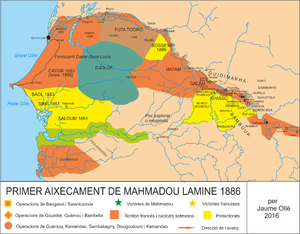
L'Histoire de la culture de l'arachide est marquée par l'utilisation de cette plante, à partir de la fin du XIXᵉ siècle, notamment pour sa transformation en huile, en savon et en beurre de cacahuètes. L'Afrique occidentale et l'Inde voient son exportation augmenter dans le dernier tiers du XIXᵉ siècle, après les tentatives infructueuses de développer sa culture dès le début du Second Empire pour des raisons géopolitique. Les rivalités européennes dans la colonisation de l'Afrique et de l'Inde, scandées par des politiques militaires puis protectionnistes, ont poussé le progrès agronomique et technique, en particulier après le percement du canal de Suez, qui a donné l'avantage à l'Inde, puis le déploiement du chemin de fer, qui a entraîné une monoculture en Afrique de l'Ouest, sur fond de maladie de l'arachidier en Inde. Ce progrès agronomique s'est ensuite accéléré avec l'indépendance des pays producteurs, au cours de la seconde partie du XXᵉ siècle, la transformation de l'arachide en huile étant de plus en plus liée à sa culture.
Mamadou Lamine Dramé, né vers 1840 et décédé en 1887, est un marabout soninké qui lutta contre la colonisation française dans la haute vallée du fleuve Sénégal à la fin du XIXᵉ siècle.